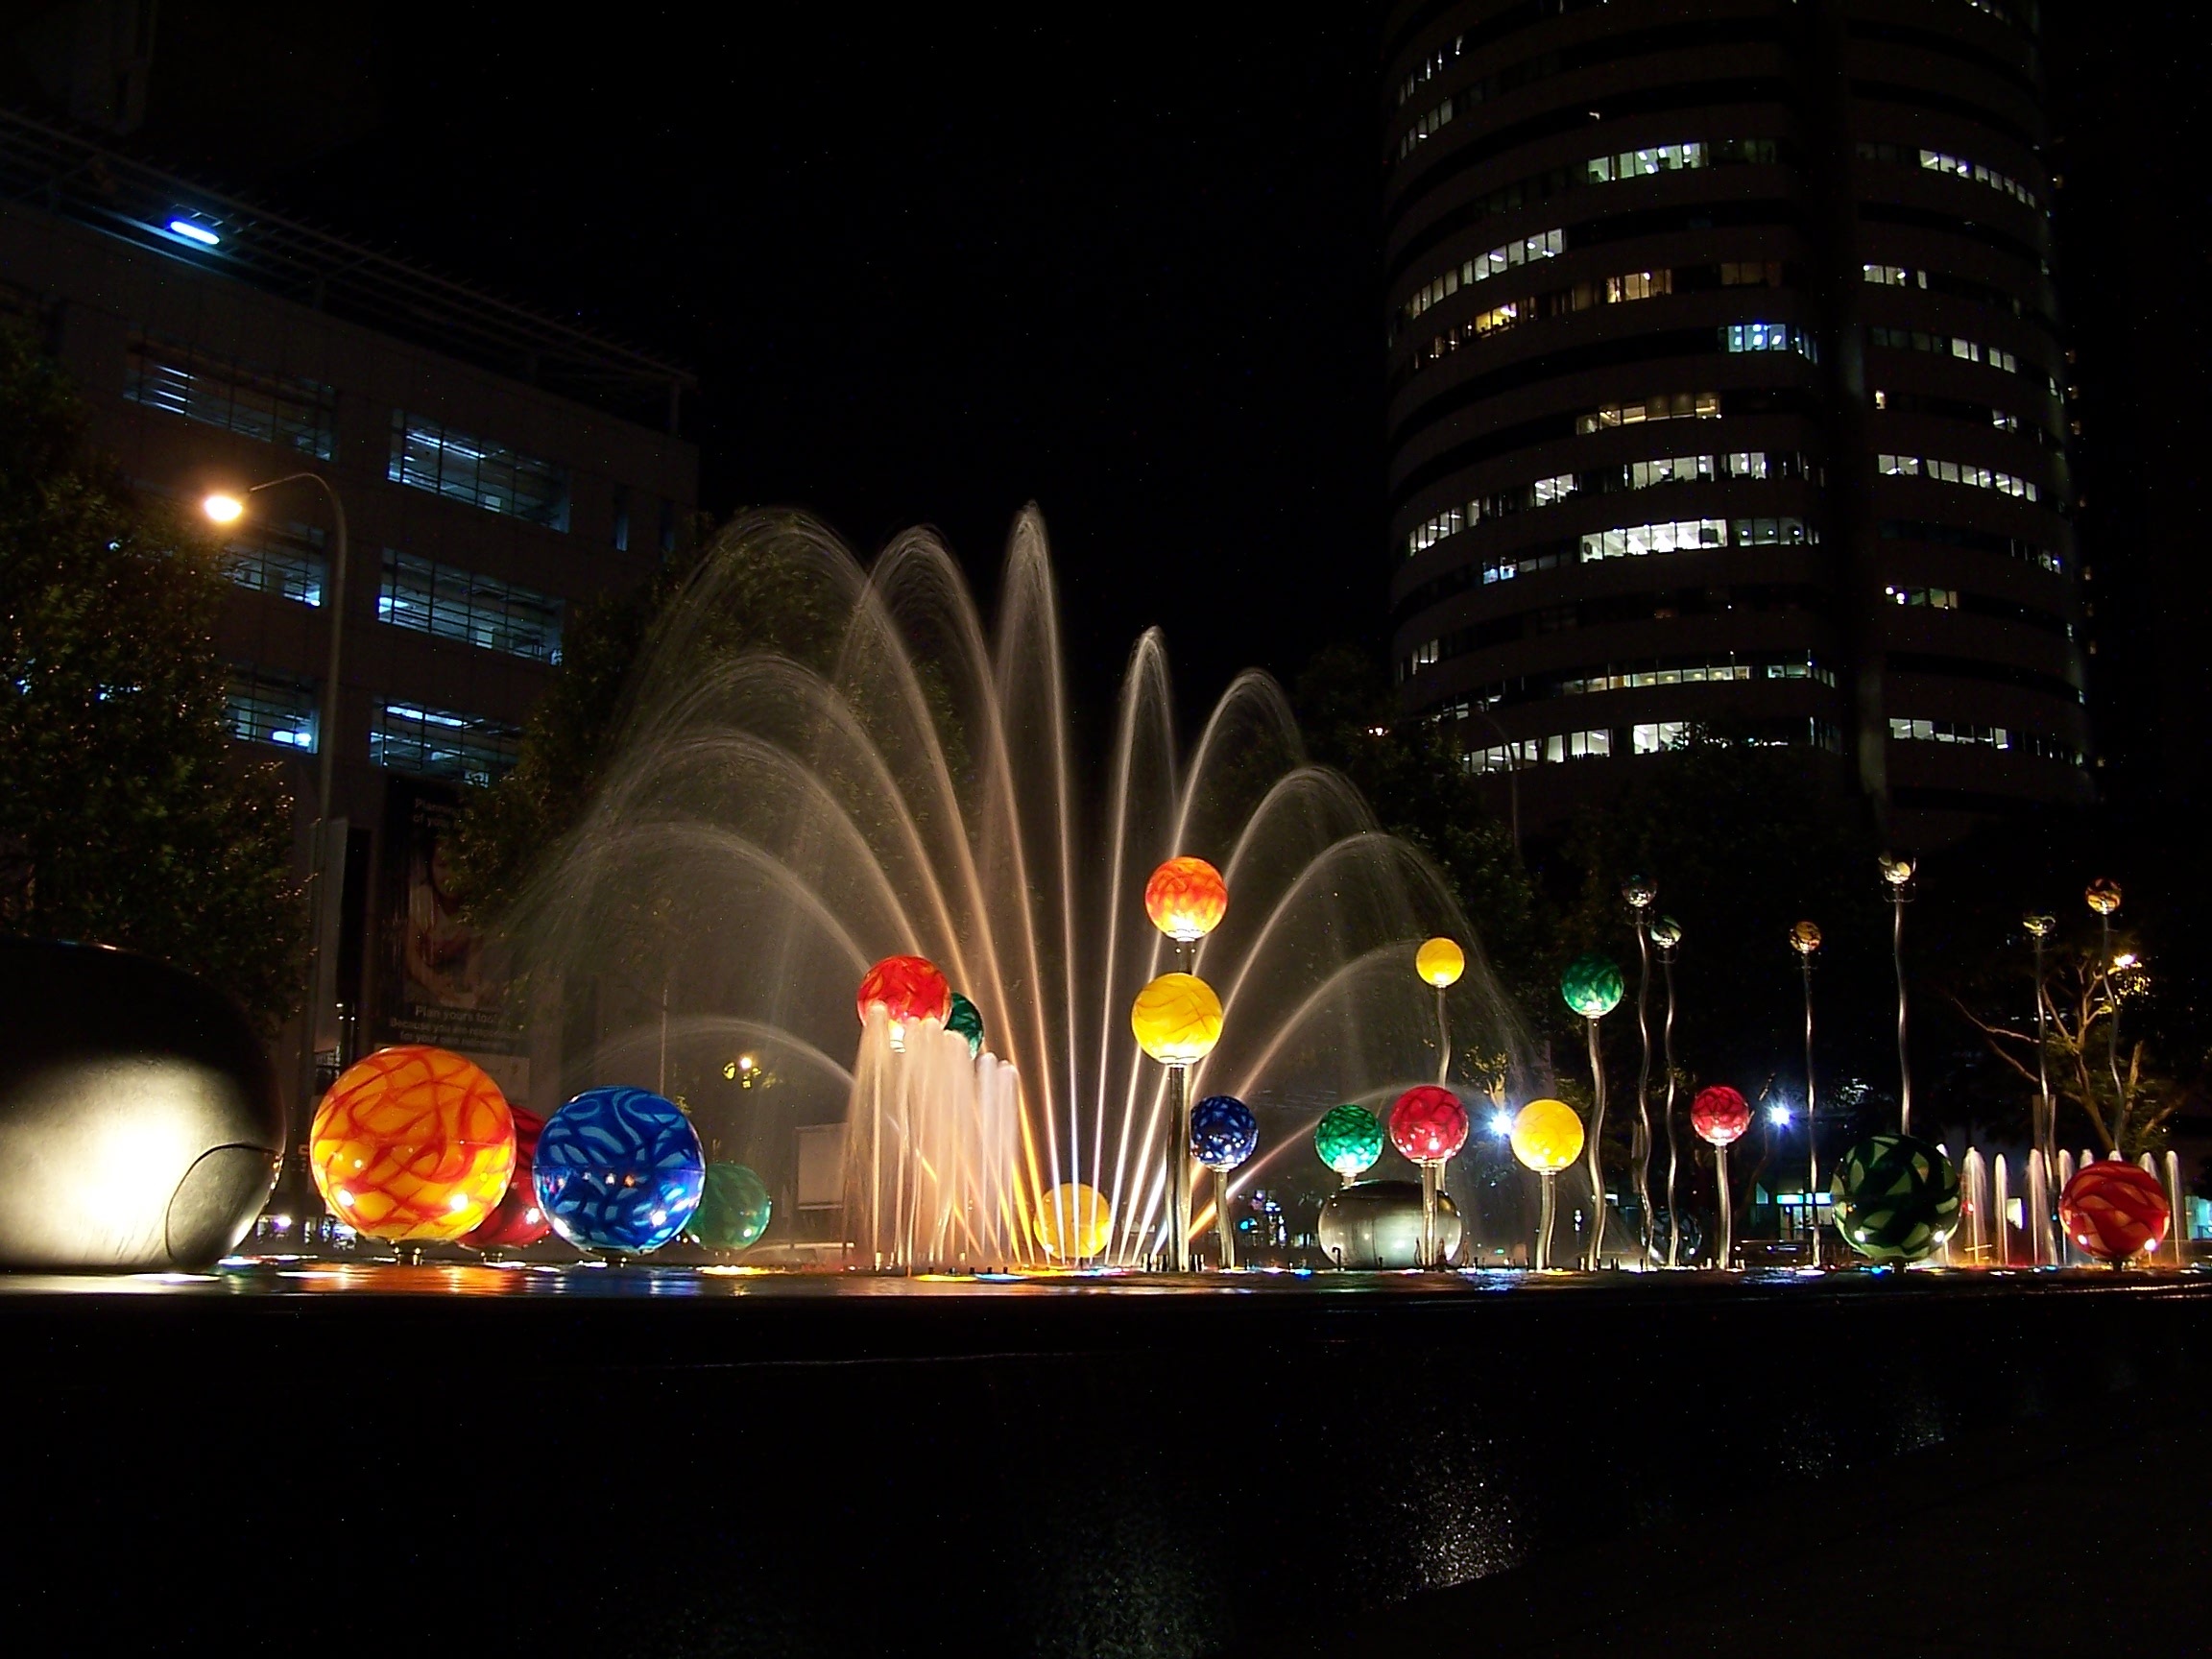
water, light, architecture, structure, skyline, street, night, building, city, urban, cityscape, downtown, travel, dark, evening, asia, exterior, tourism, christmas, lighting, modern, christmas decoration, outdoors, tall, fountain, singapore, city at night, christmas lights, office building exterior